Mark Dilley

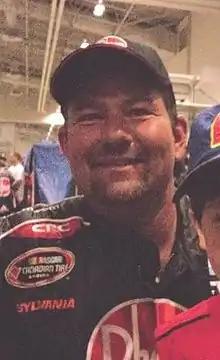
Dilley in 2011

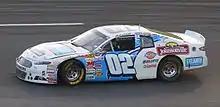
Mark Dilley - NASCAR Canadian Tire Series - Autodrome Chaudière - June 13th 2015 (photo Paul-Émile Poulin-Jacques)

Mark Dilley (born January 20, 1969) is a Canadian race car driver. He competes in the NASCAR Pinty's Series, driving the No. 64 Leland/BDI/PartSource Ford Fusion for Micks Motorsports. Dilley has been co-owner of Sauble Speedway since May 2017.